Valle d'Aosta DOC

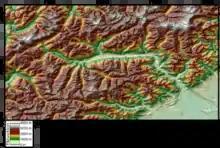
Elevation of the Valle d'Aosta. The lower elevation in the center of the image is the Dora Baltea river leading from Mont Blanc (on the left) down through the valley to Piedmont.

The area of the Aosta valley has continental climate and despite its location in the Alps region the weather is typically very hot and dry in the summer time which tends to put harvesttime in early September. The geography of the wine regions is marked by high, steep slopes leading to the river valley which makes the use of mechanical vineyard equipment nearly impossible. The vineyard soils are composed primarily of sand at the higher elevation with more alluvial sediments of clay and gravel further down into the valley.